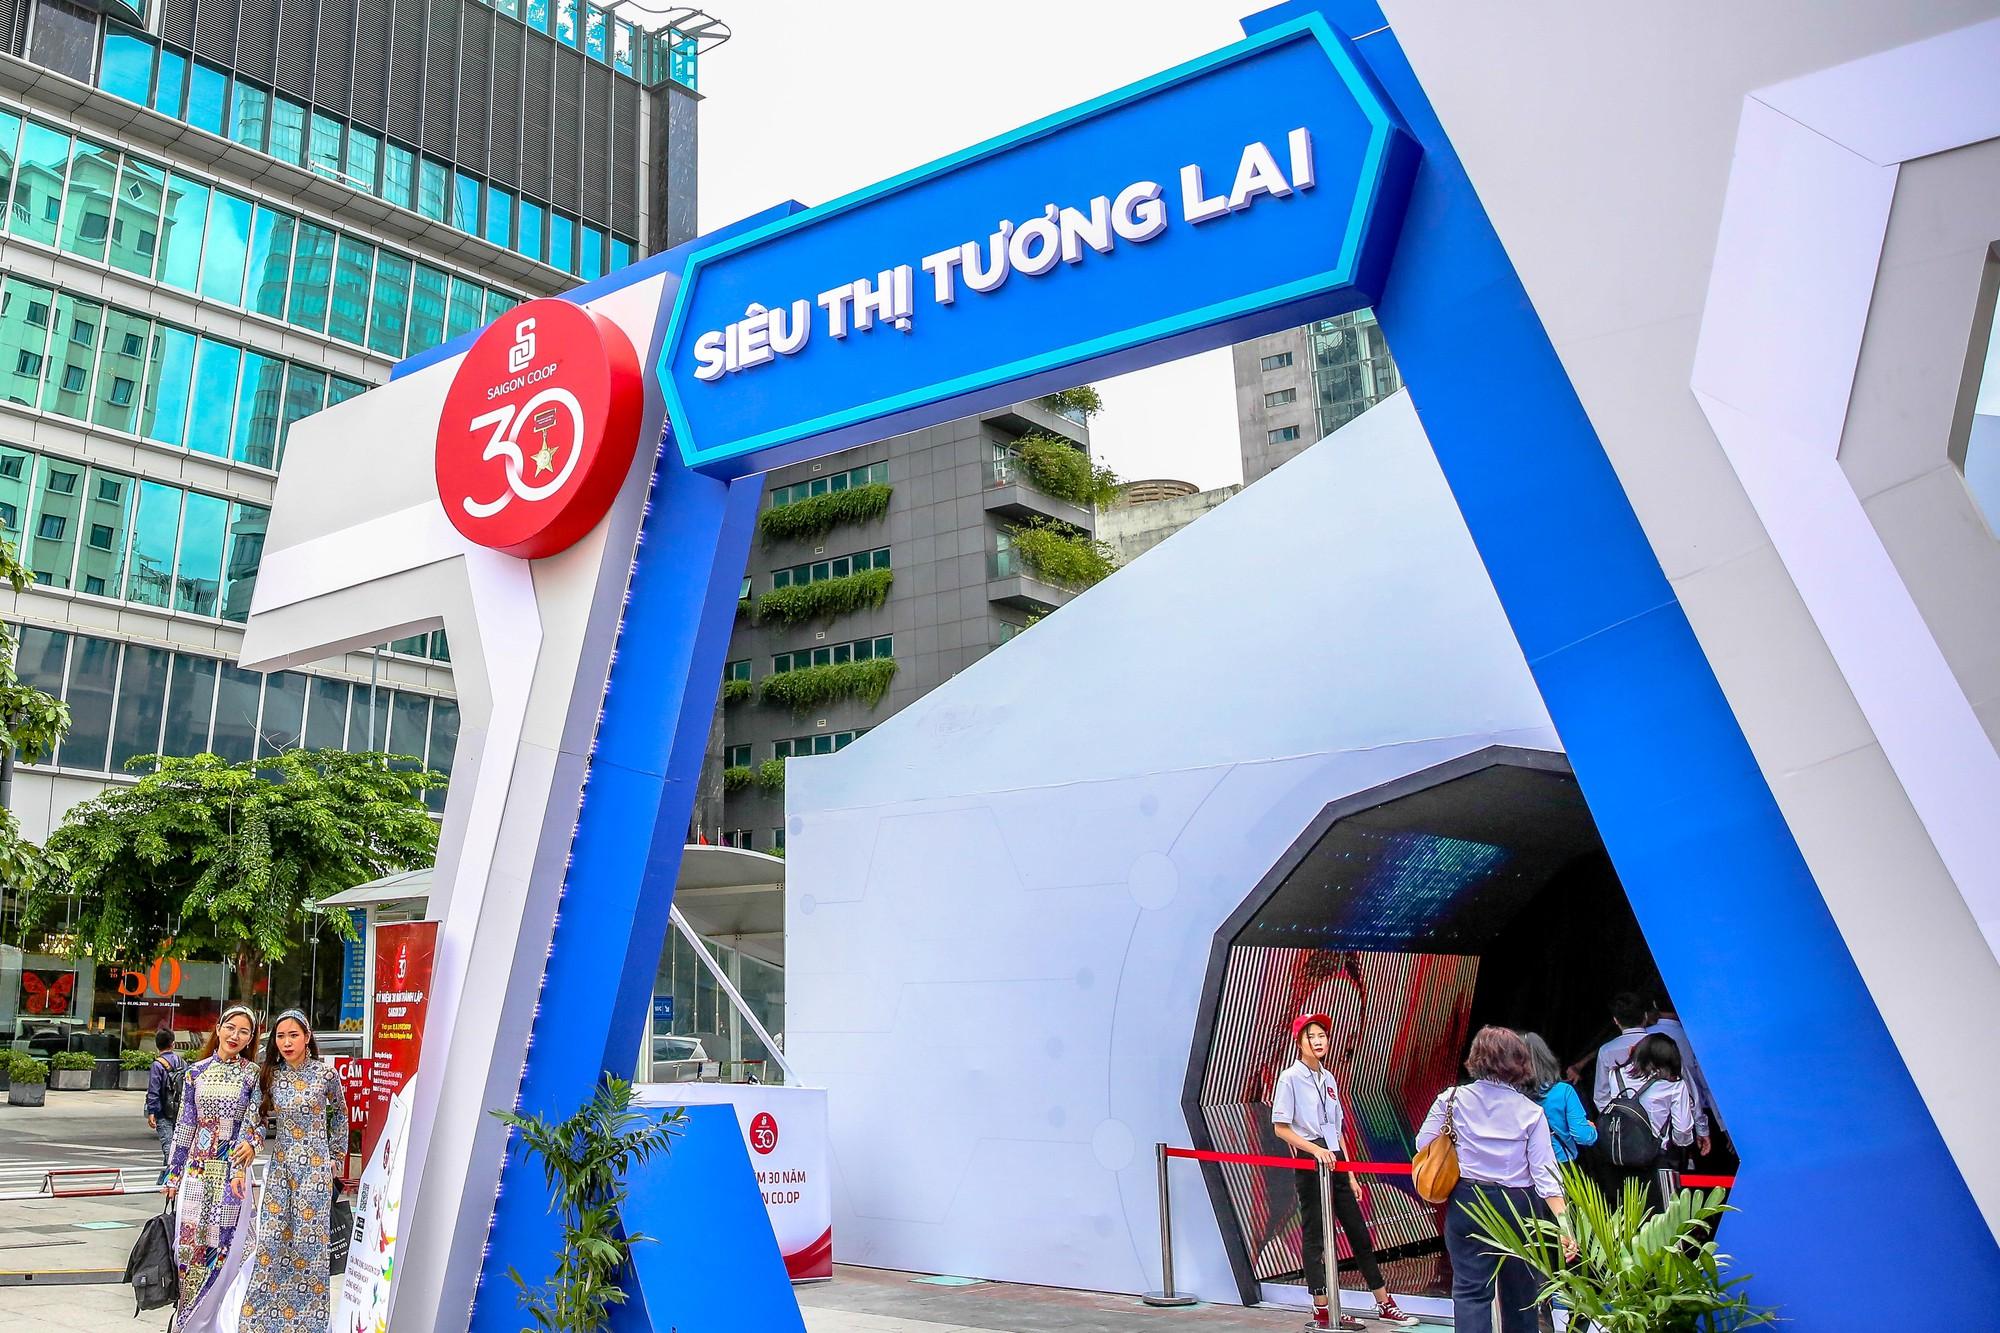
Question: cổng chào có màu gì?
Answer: màu xanh dương, màu trắng, màu đỏ